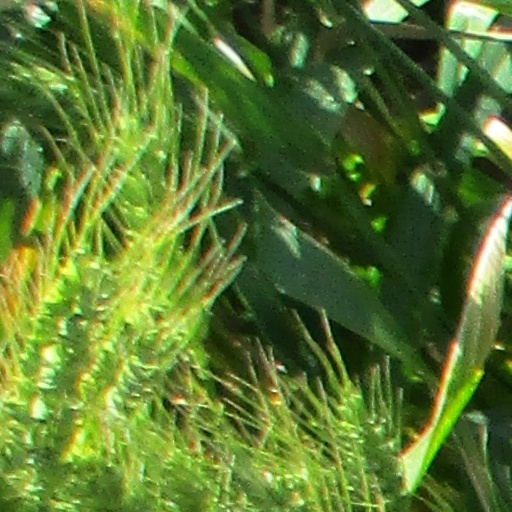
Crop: wheat